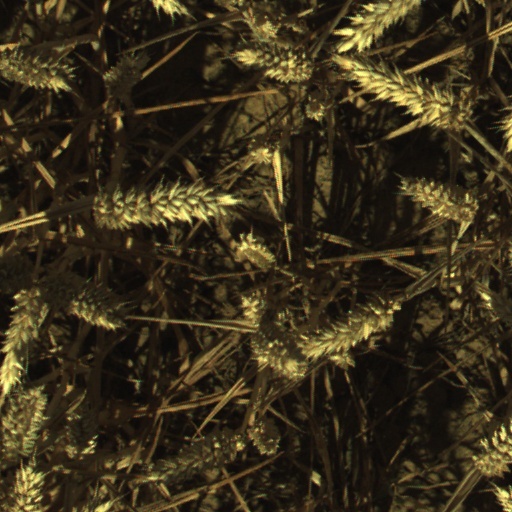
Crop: wheat